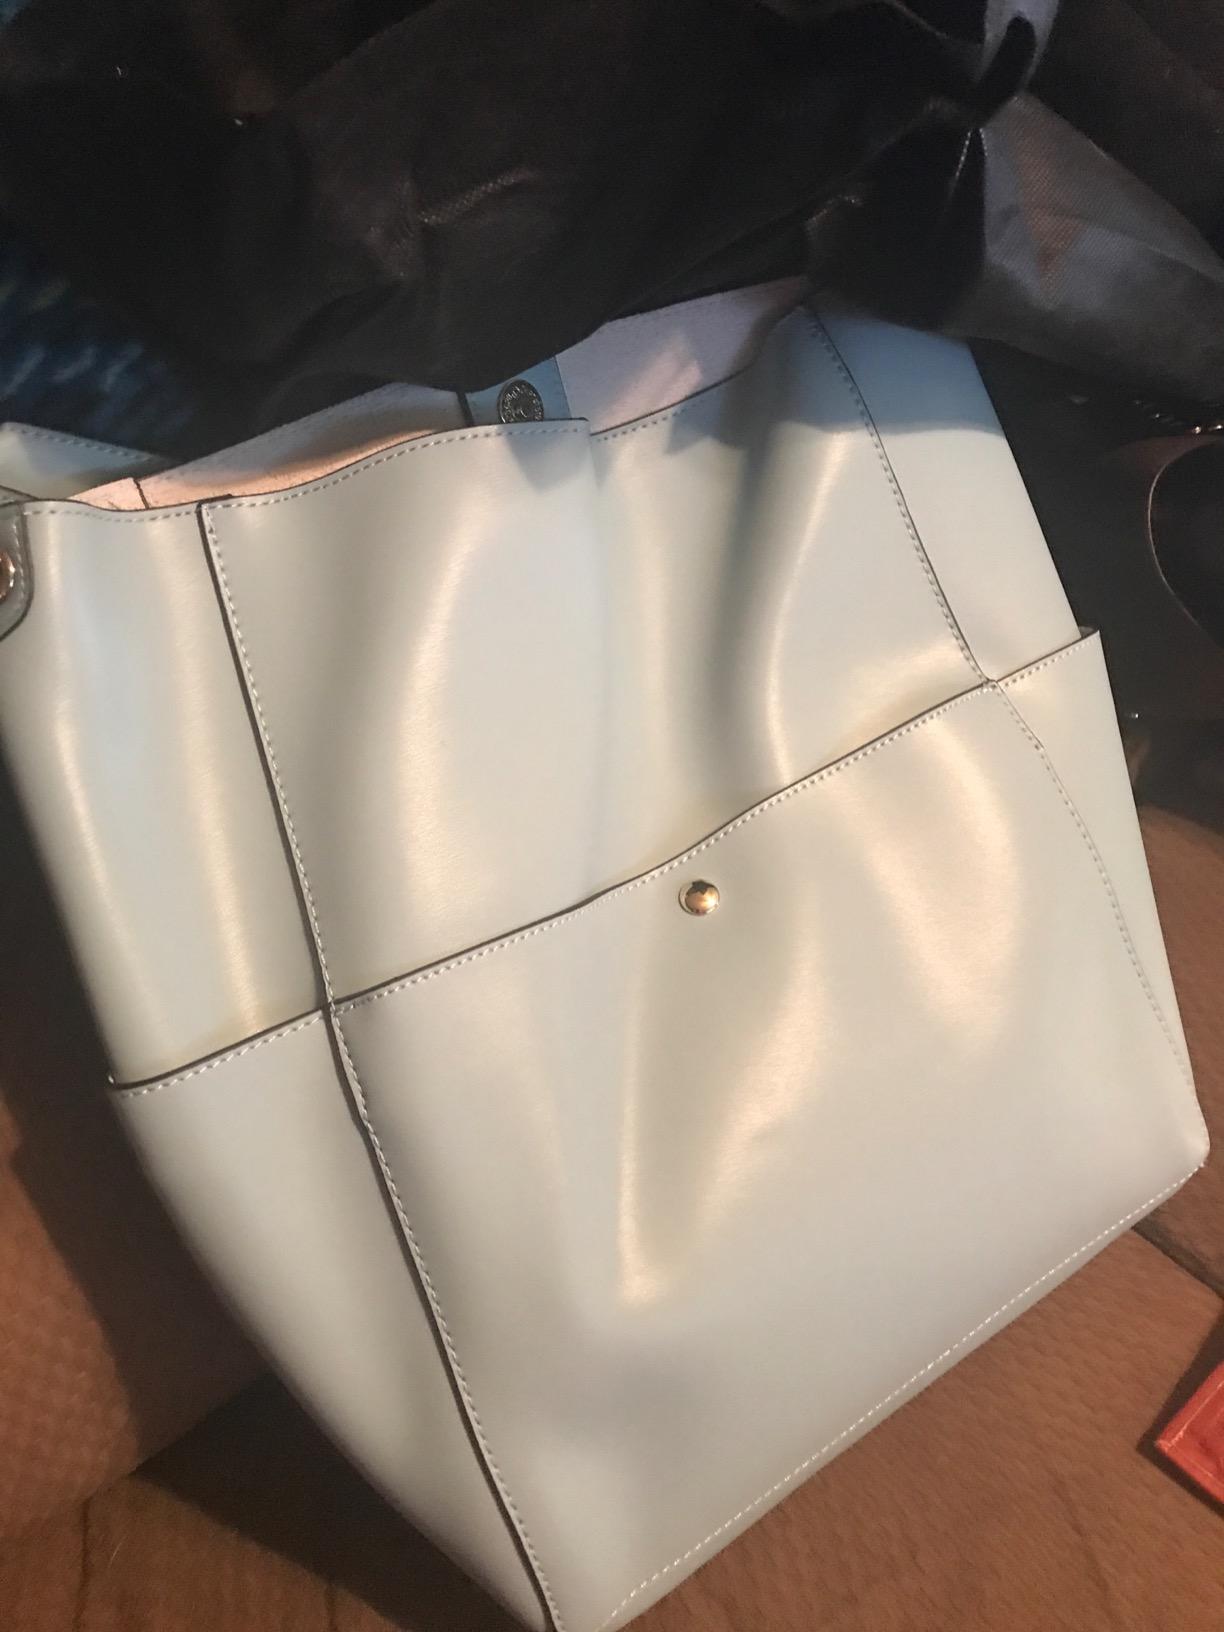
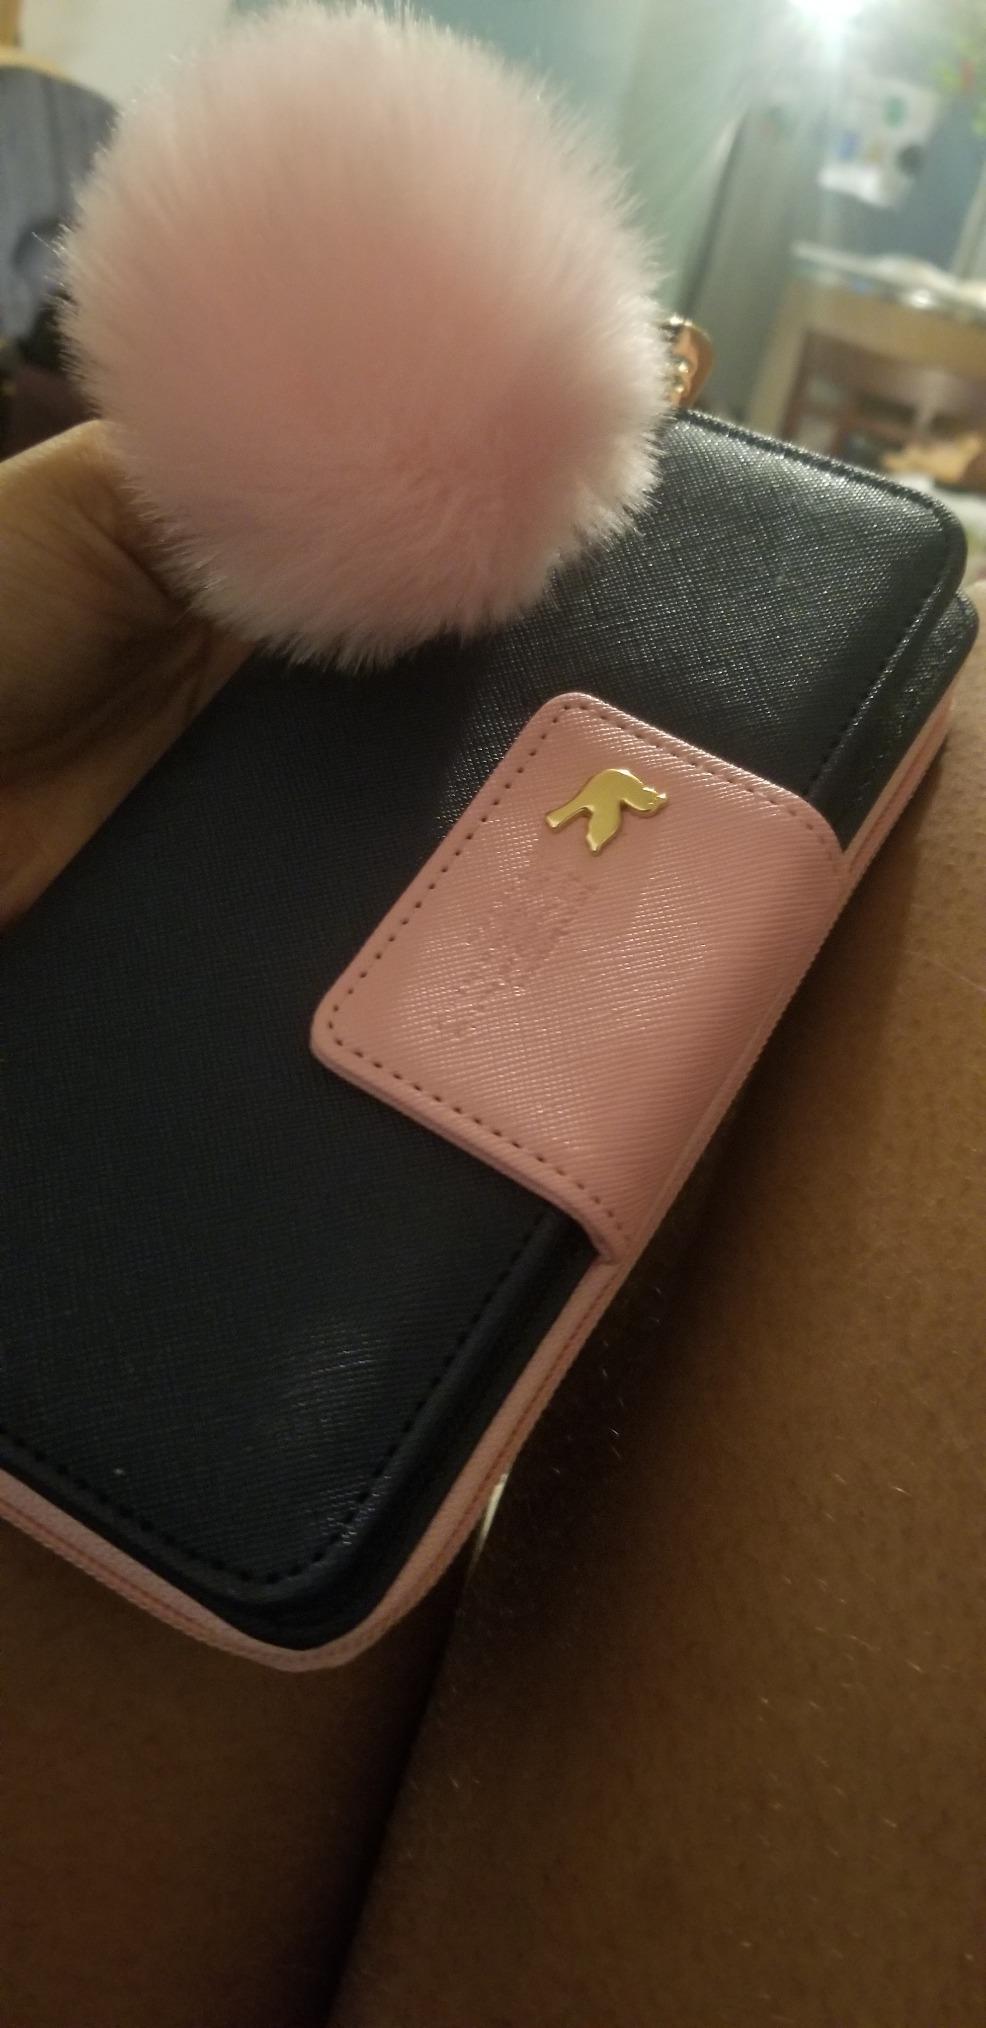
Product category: accessories_handbag
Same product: no